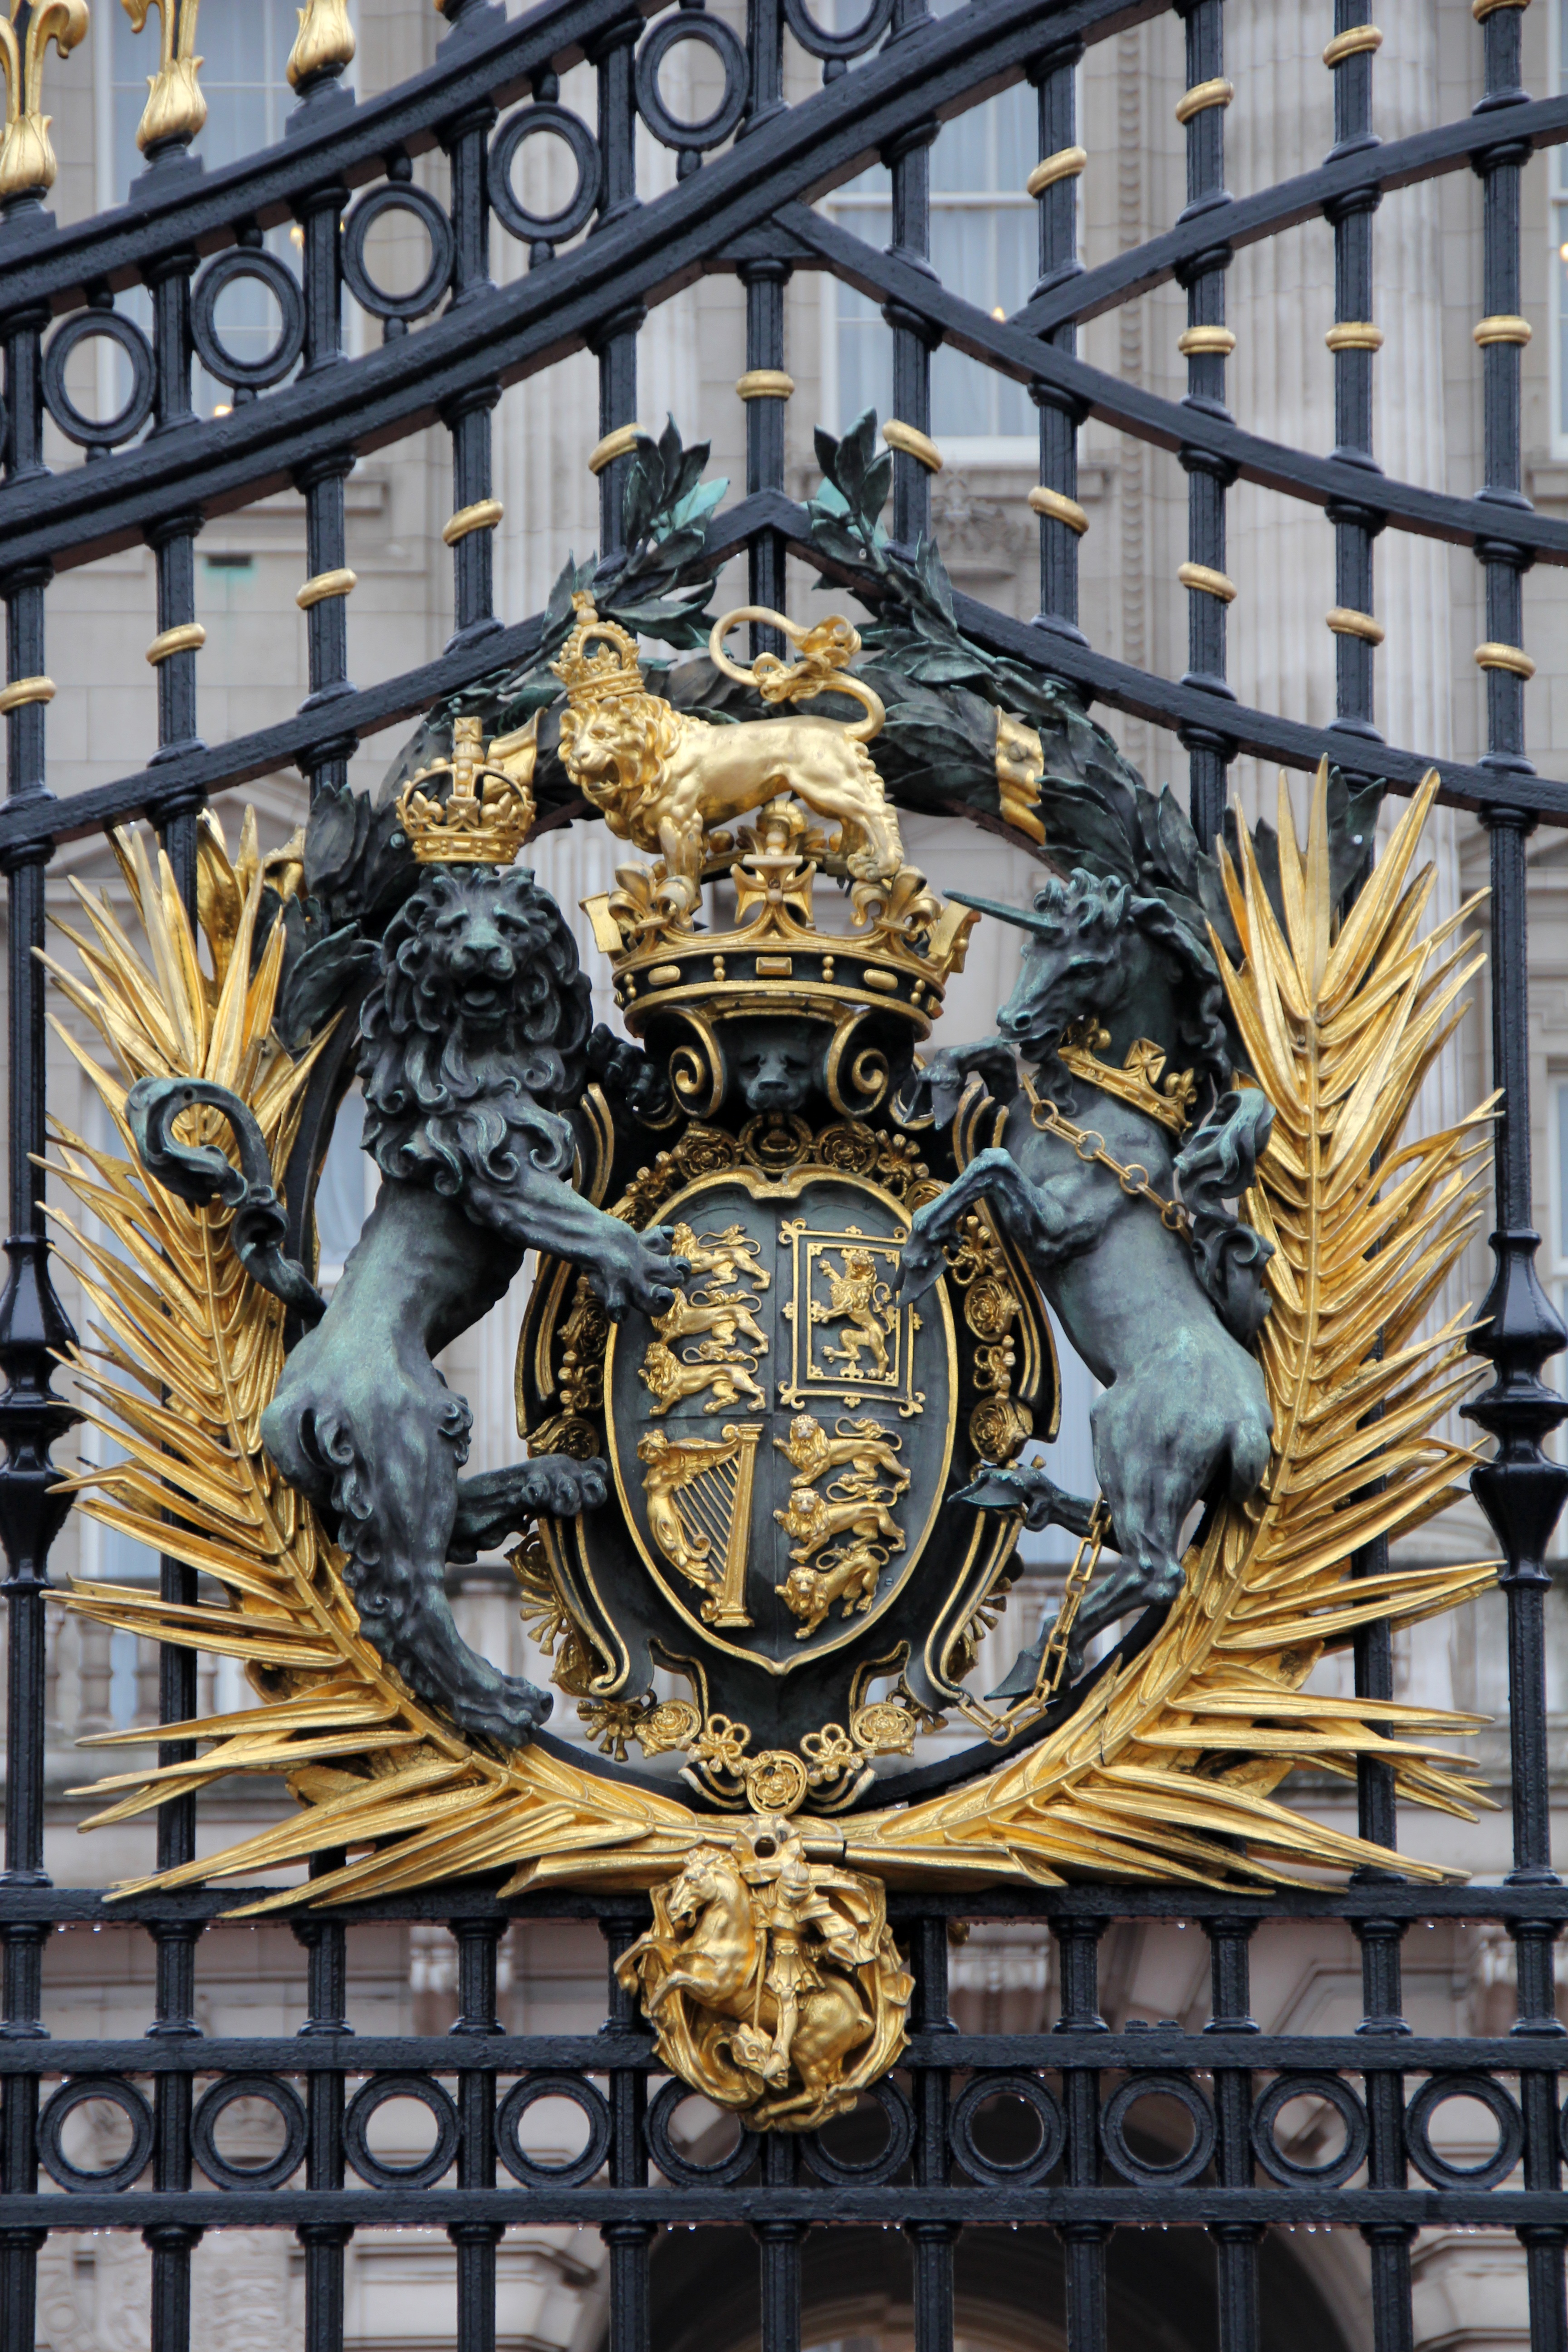
palace, monument, statue, golden, facade, goal, sculpture, london, art, input, coat of arms